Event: Nepal Earthquake
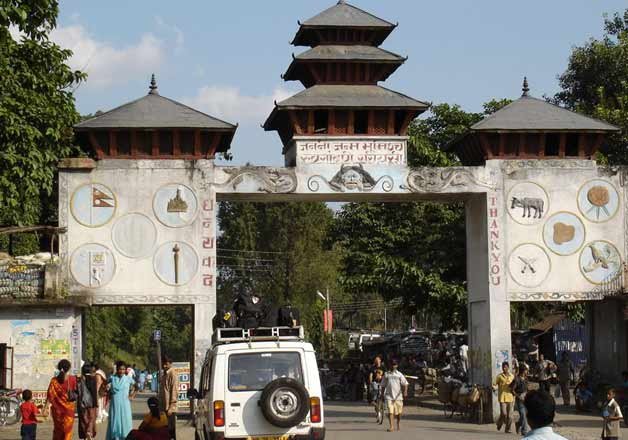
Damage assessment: no_damage